List of cannabis rights leaders

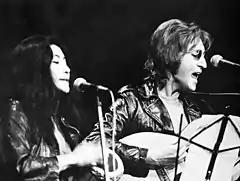
Yoko Ono and John Lennon at John Sinclair Freedom Rally

Following is a list of cannabis rights leaders, and activists in the cannabis legalization movement, including business leaders and celebrities who advocate for ending cannabis prohibition: